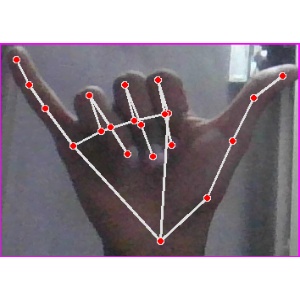
अक्षर: य